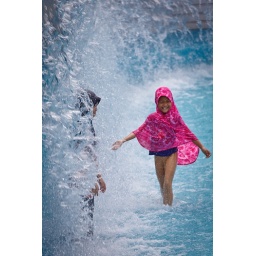
Muslim girl playing in the water outside of the Petronas Twin Towers in Kuala Lumpur